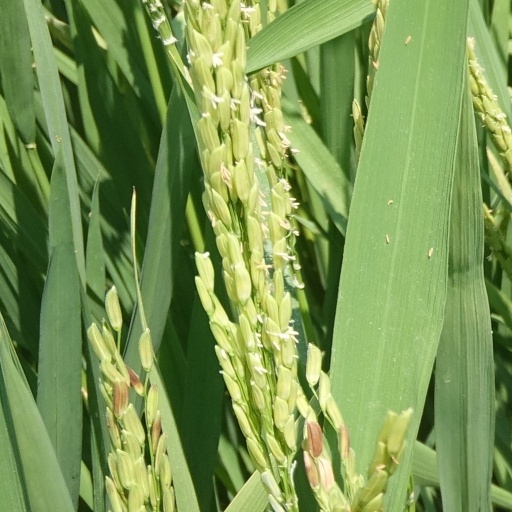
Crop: rice